Szwedzka metro station

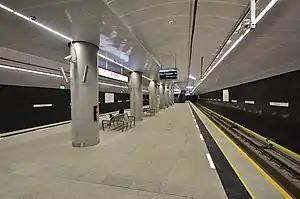

Szwedzka is a Warsaw Metro station in Warsaw's Praga-Północ district. It is part of the extension of Line M2 from Dworzec Wileński to Targówek, with construction started in 2016. All three stations opened on September 15, 2019.